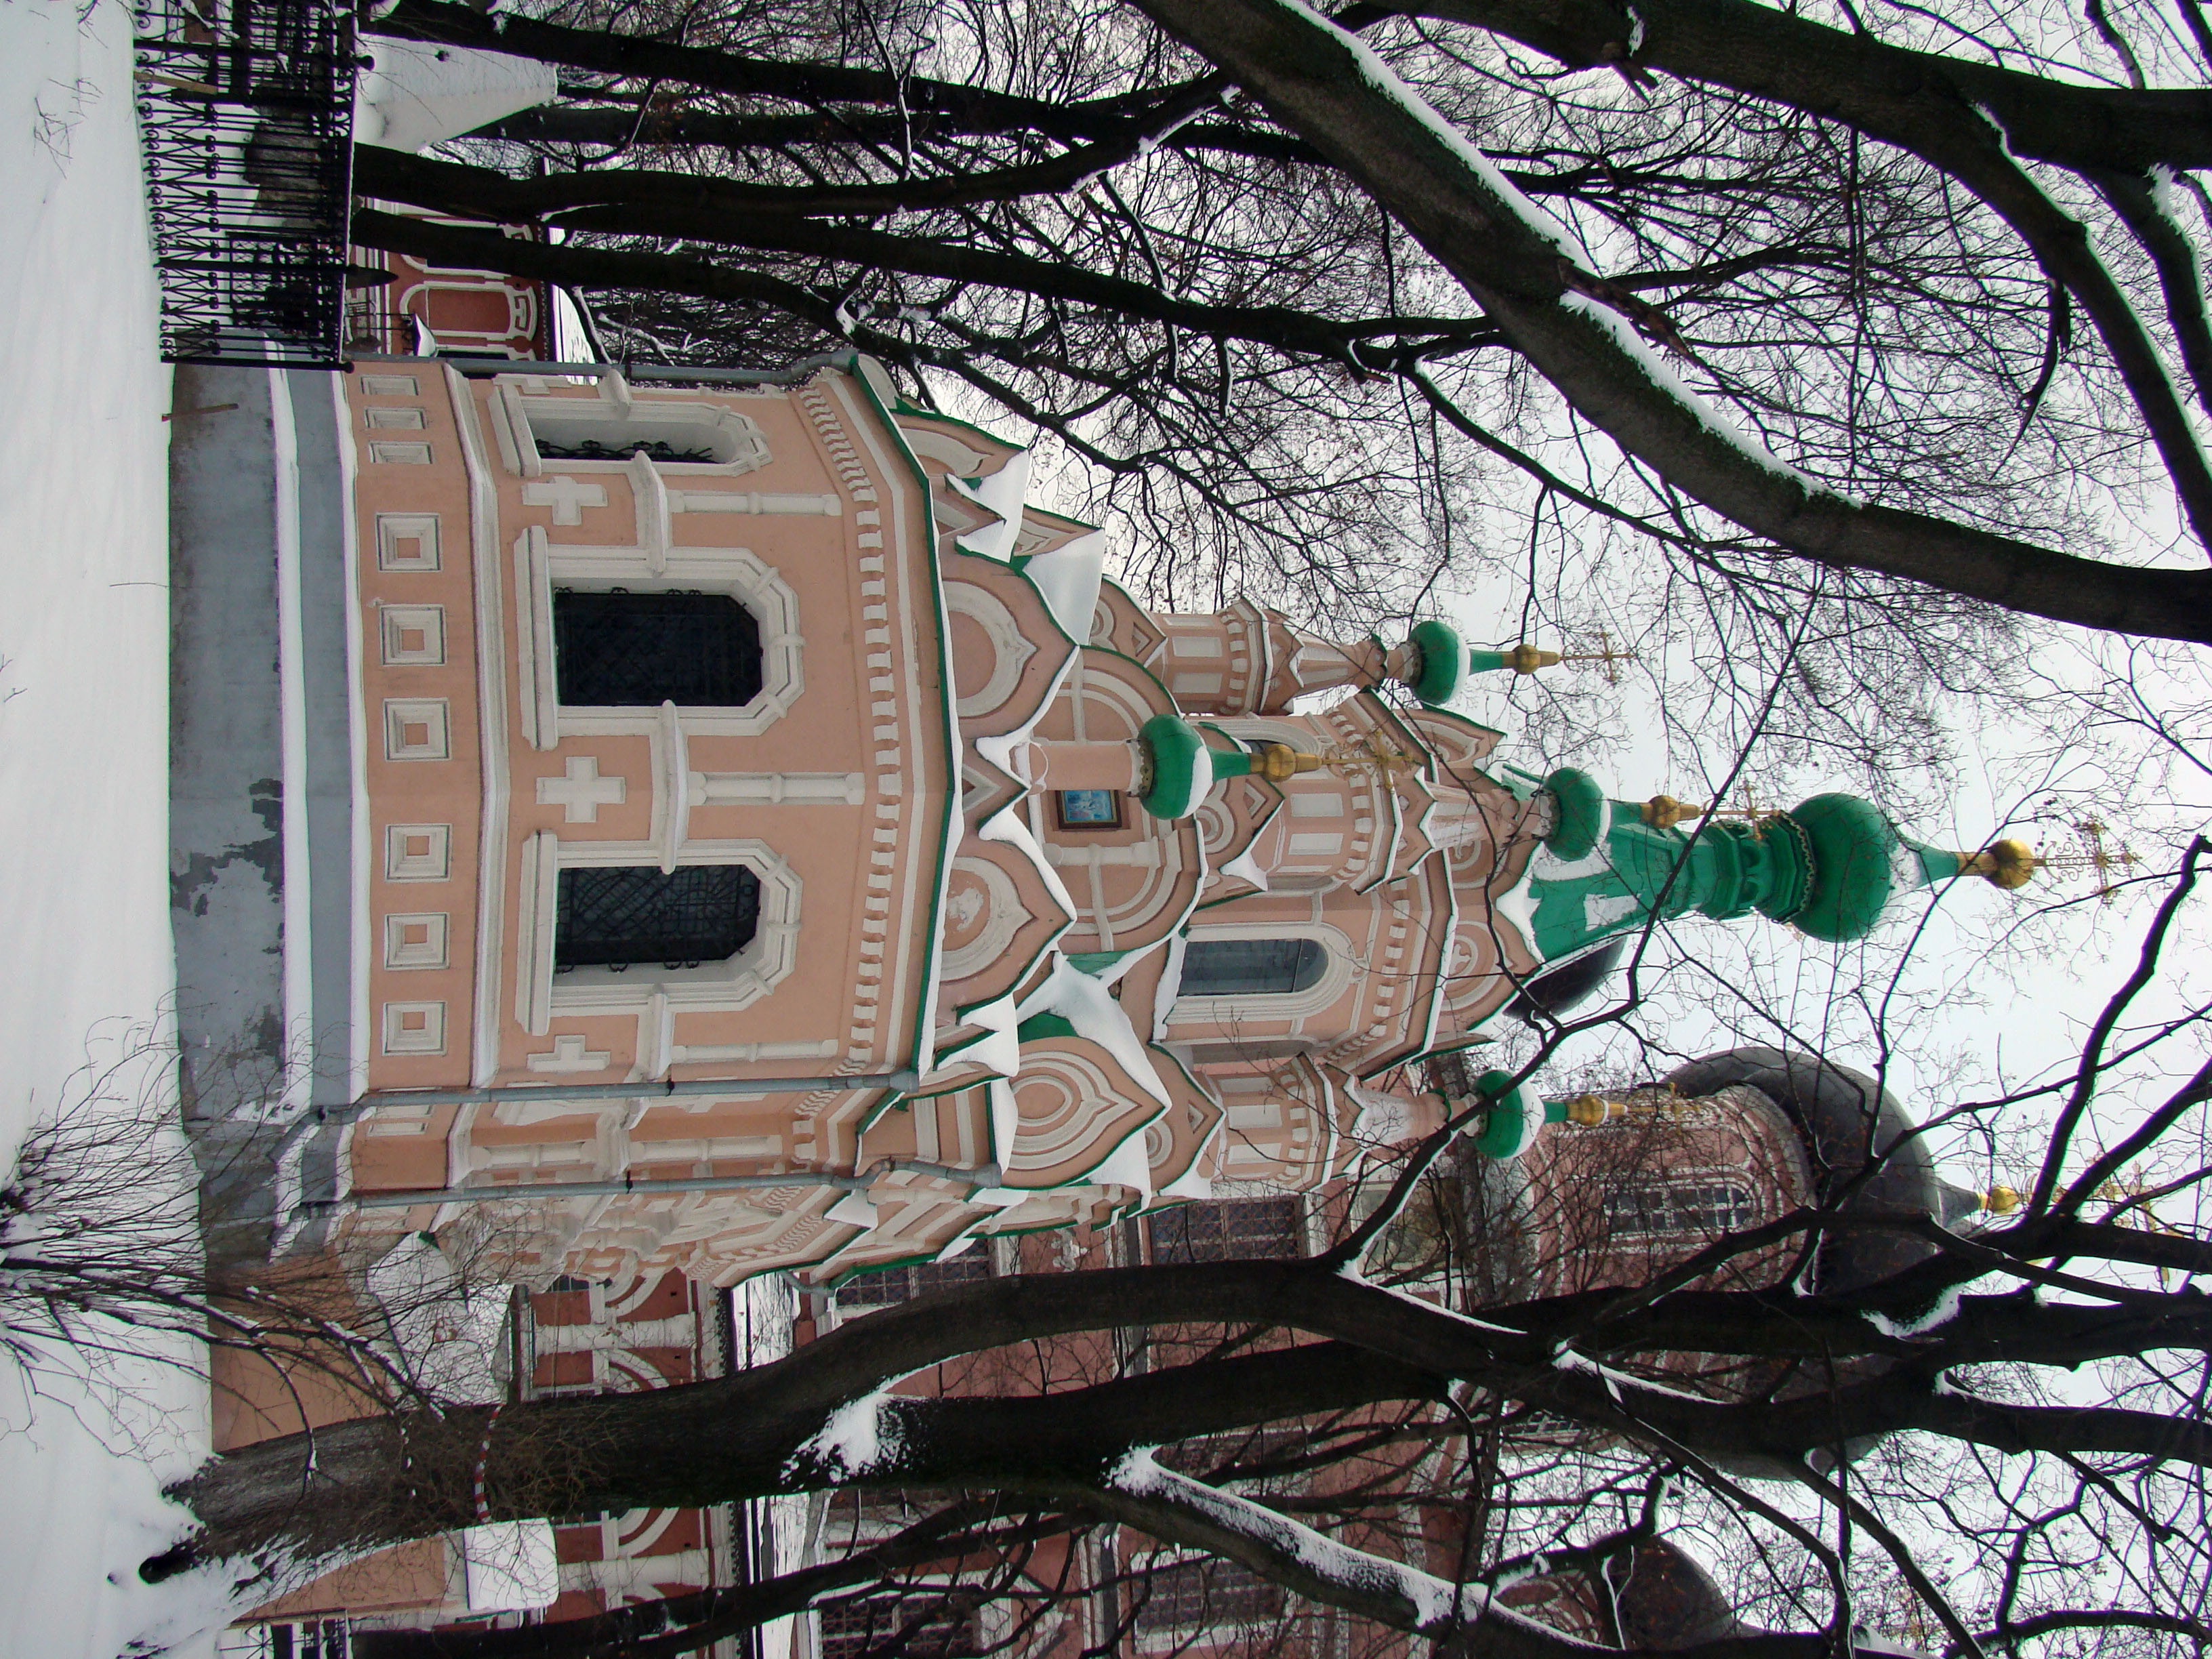
tree, snow, winter, house, building, spring, church, chapel, season, place of worship, cool image, monastery, shrine, sony, moscow, russia, moskau, dsc, h9, dsch9, donskoymonastery, donmonastery